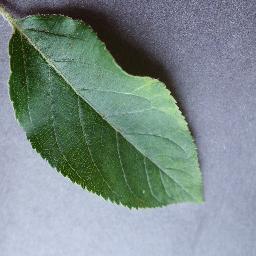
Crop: apple
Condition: healthy